Gaspard Musabyimana

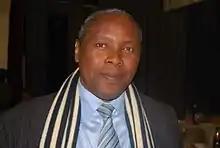
Gaspard Musabyimana (2011)

Gaspard Musabyimana (Nyamugali, Ruhengeri, 12 March 1955) is a Rwandan writer and political commentator who currently lives in Belgium. He has had a multidisciplinary education.